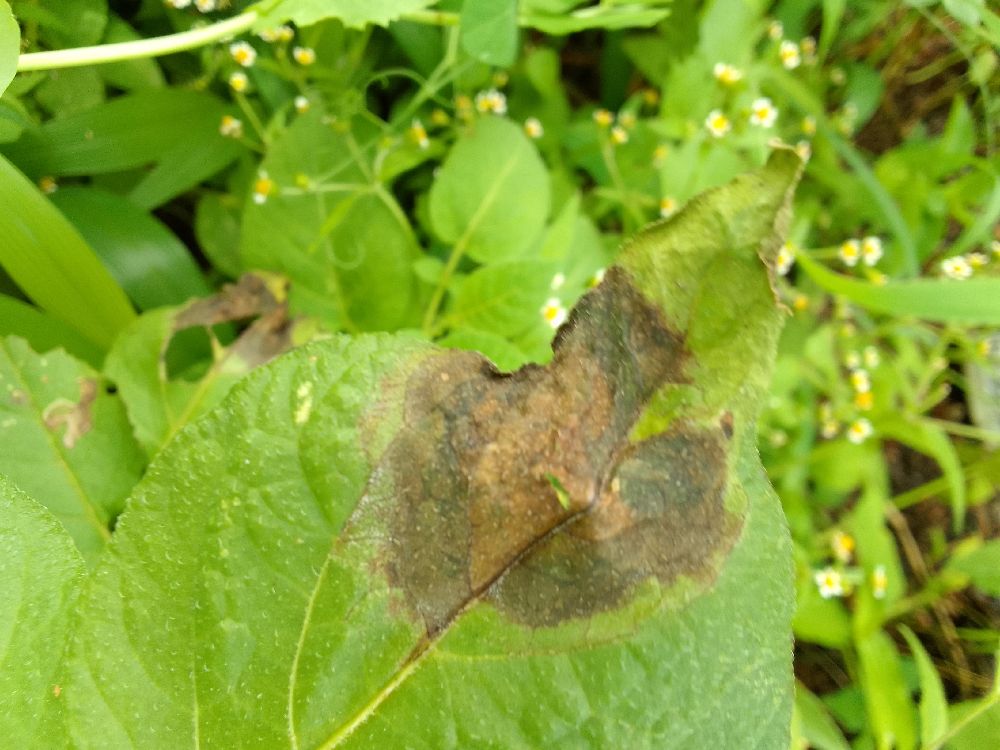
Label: Late blight